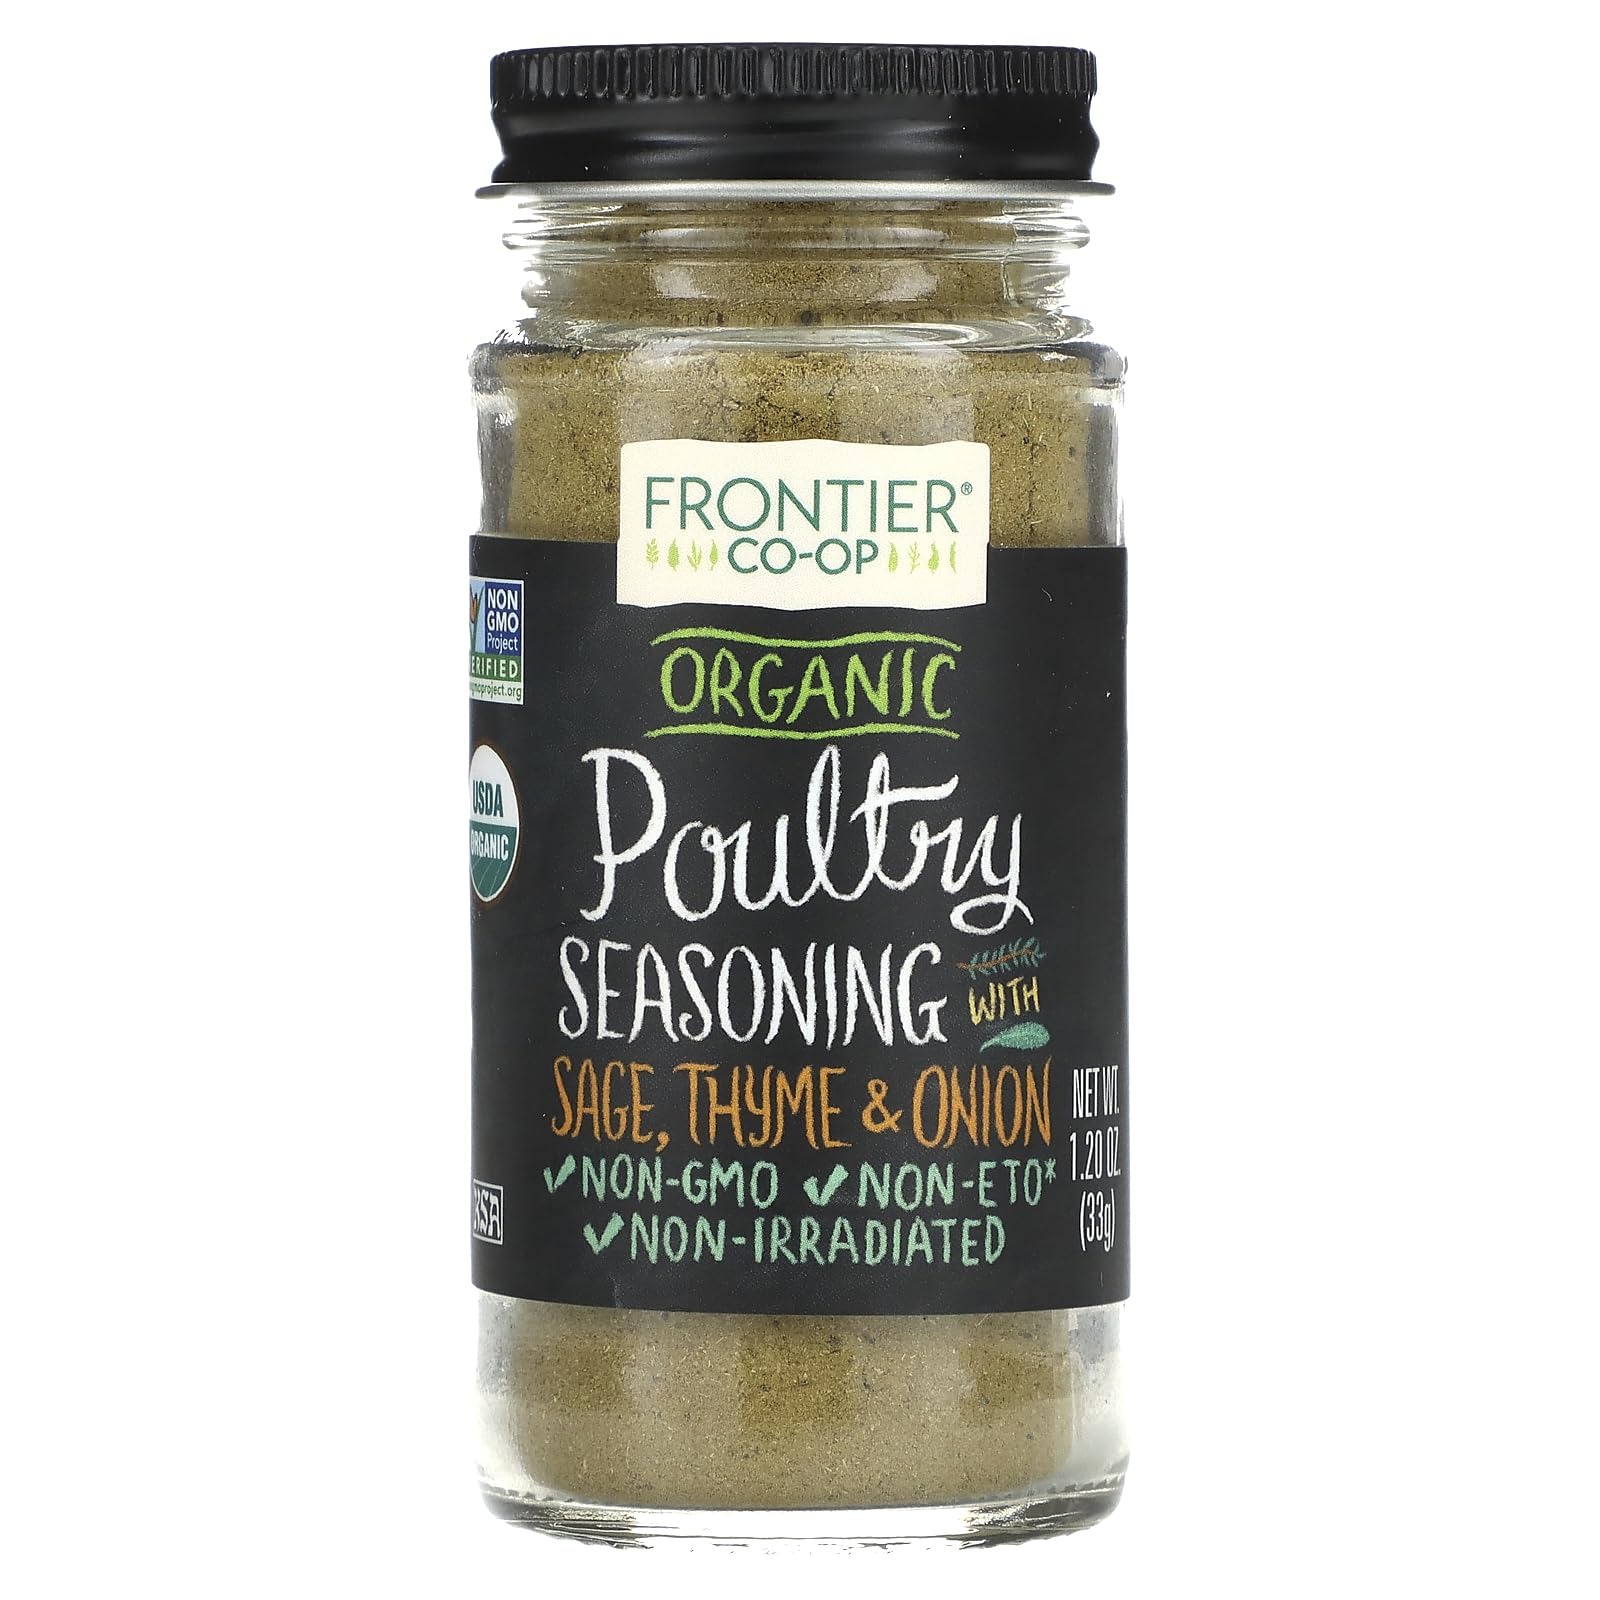
Item Name: Frontier Poultry Seasoning Certified Organic, Salt-Free Blend, 1.2-Ounce Bottle
Bullet Point 1: 1.2 Ounce Bottle
Bullet Point 2: An organic blend of seasonings to perfectly flavor poultry, sausage, gravies and stuffing
Bullet Point 3: Certified Organic
Bullet Point 4: Non-Irradiated
Bullet Point 5: Frontier is a member owned co-op, responsible to people and planet
Value: 1.2
Unit: Ounce

Price: 4.67